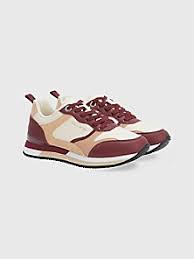
Label: Sneaker